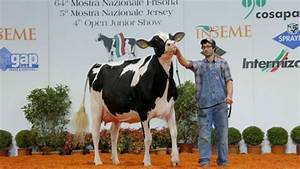
Label: cow